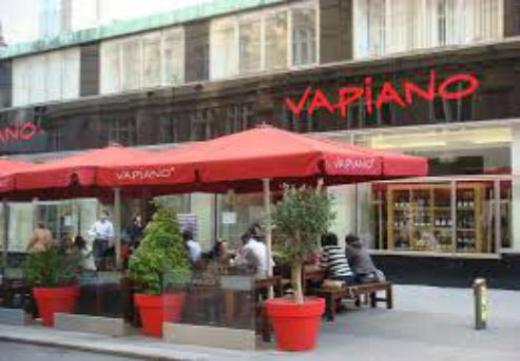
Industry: Food